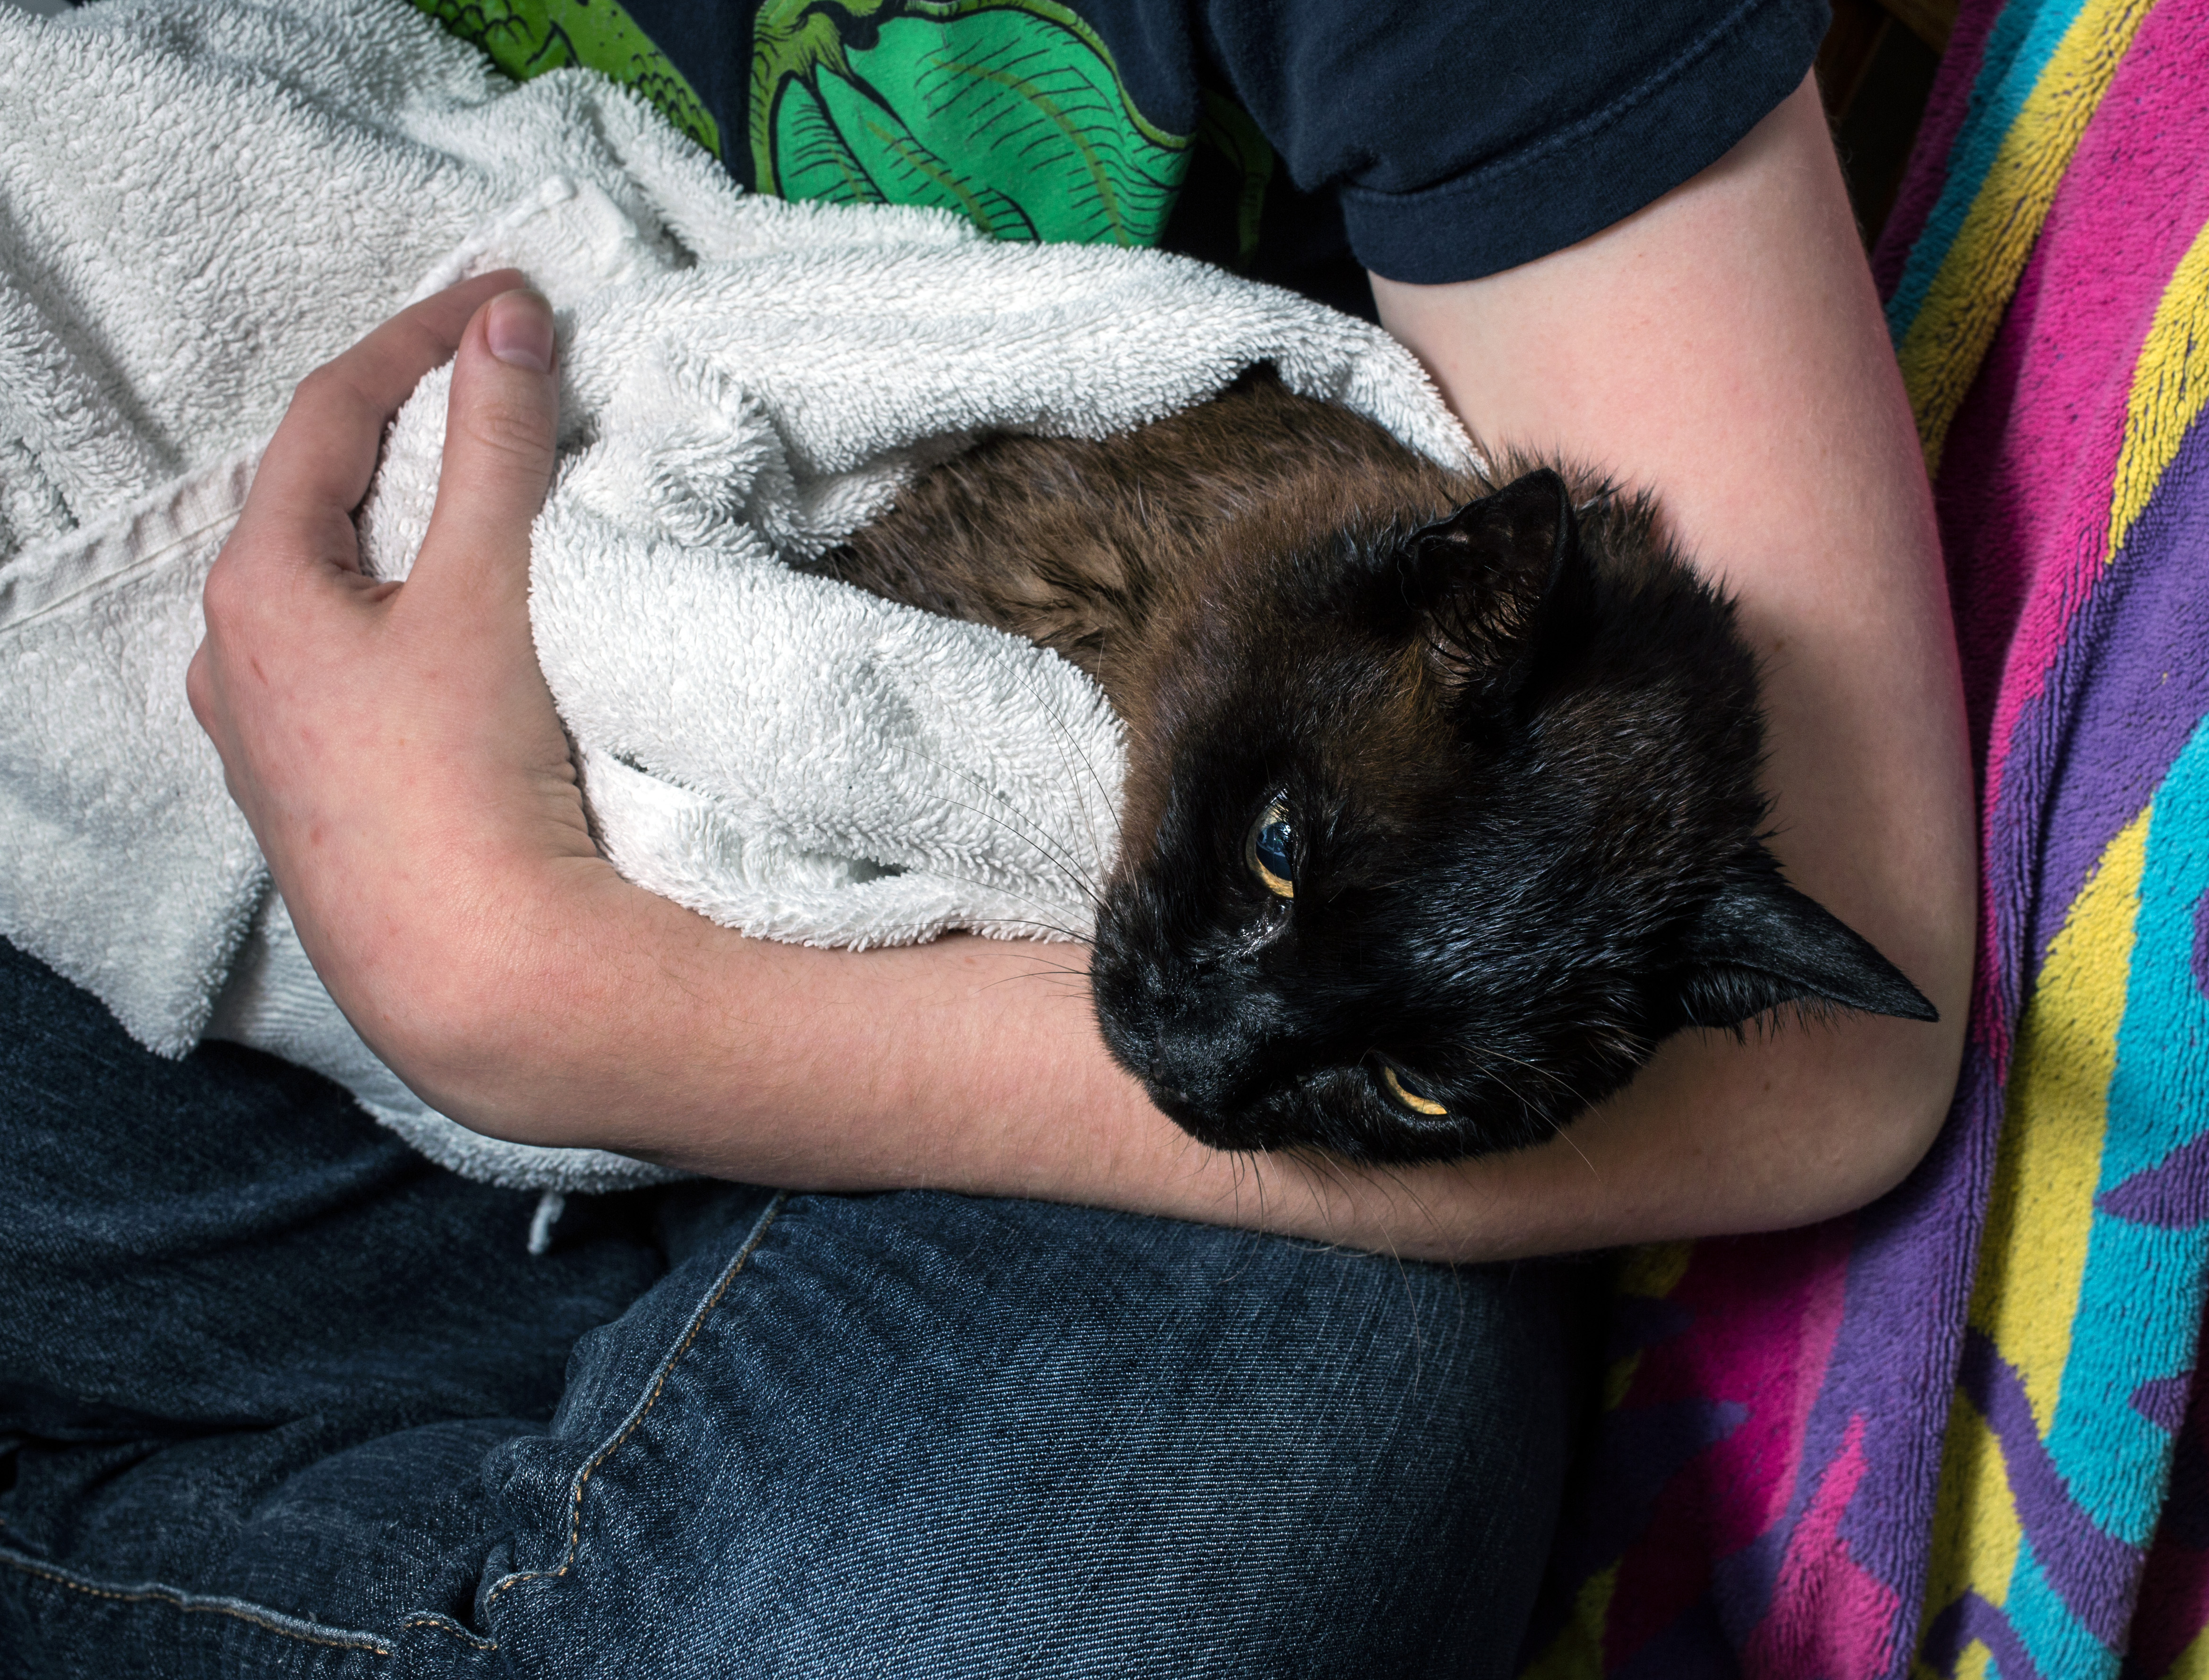
kitten, cat, mammal, nap, whiskers, vertebrate, burmese, washingacat, visionsky0741, visionoutdoor0817, small to medium sized cats, cat like mammal